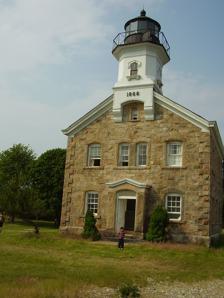
Building: Sheffield Island Light
Country: United States of America
Year built: 1868
United States historic place Sheffield Island Light U.S. National Register of Historic Places Show map of Connecticut Show map of the United States Location Sheffield Island, Norwalk, Connecticut Coordinates 41°2′55.61″N 73°25′8.93″W / 41.0487806°N 73.4191472°W / 41.0487806; -73.4191472 Area less than one acre Built 1868 NRHP reference No. 88003222 Added to NRHP January 19, 1989 Sheffield Island Light is a historic lighthouse located at the southern end of the Norwalk Islands in Norwalk, Connecticut .  It marks the west side of the mouth of the Norwalk River on northern Long Island Sound . History The island, at the time known as "White Island", was purchased by Captain Robert Sheffield in 1804 for $6000. In 1826 Gershom Smith, Sheffield's son in law, sold 4 of the island's 53 acres (21 ha) at the southwest point to the United States government for the purpose of building a lighthouse.  Smith would serve as the first keeper for the light which was completed in 1828.  At the time the island was known as Smith Island.  The first light originally ran on oil. In 1857 the light was upgraded to a fourth-order Fresnel lens .  The original 30 feet (9.1 m) tower was replaced by a Victorian style limestone ( masonry ) dwelling, with a  44 feet (13 m) high light tower in the gable , in 1868. The Fresnel lens from 1857 was moved into the new structure and with a focal plane 51 feet (16 m) above water it was visible for more than 12 miles (19 km). The lighthouse is of the same design as lighthouses at Great Captain Island and Morgan Point in Connecticut; Old Field Point Light and Plum Island in New York; and Block Island North in Rhode Island. Greens Ledge Light was built to the west of Sheffield in 1900 and was better located to warn ships of the rocks and shoals on the approach to Sheffield Island harbor and Norwalk harbor .  Sheffield Island Light was then deactivated in 1902. Sheffield Island Lighthouse was put up for sale in 1914 and purchased by Thorsten O. Stabell. In 1986 the 118-year-old structure was purchased by the Norwalk Seaport Association for renovation and restoration.  In 1989 the lighthouse was placed on the National Register of Historic Places . In 1993 an electric generator was added to the structure. In the fall of that year, a great storm flooded the basement of the building and artifacts were lost or destroyed. In 2002 the Seaport association started ferry service to the island, which is still running. In October 2011 the lighthouse was re-lit by a solar powered system installed to replace the gasoline generator system. The beacon is focused only on the Norwalk side and is not intended for use as navigation. See also Connecticut portal National Register of Historic Places listings in Fairfield County, Connecticut References Crompton, Samuel Willard. "The Lighthouse Book." Barnes and Noble Books, New York, 1999. ISBN 0-7607-1135-6 . Notes